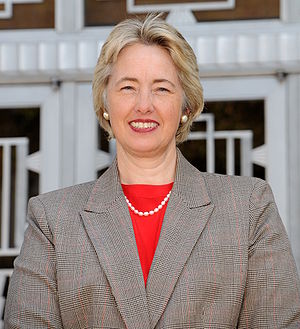
Annise Parker
Annise Parker
Annise Danette Parker er en amerikansk politiker og den nye borgmester i Houston, Texas. Hun er den første åbent homoseksuelle borgmester som blev valgt til en stor amerikansk by. Parker fik 53 % af stemmerne. Hun er medlem af det demokratiske parti og har arbejdet på byrådet elleve år. Hun bor sammen med sin partner, Kathy Hubbard, og deres 2 børn.